Islam and blasphemy

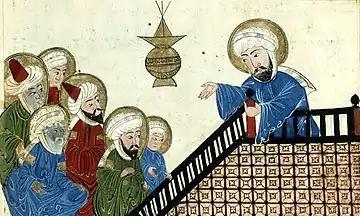
A 17th-century copy of a 14th-century Persian manuscript image of Muhammad prohibiting Nasi', one of the depictions of Muhammad which raised objections

In recent decades Islamic revivalists have called for its enforcement on the grounds that criminalizing hostility toward Islam will safeguard communal cohesion. In one country where strict laws on blaspheme were introduced in the 1980s, Pakistan, over 1300 people have been accused of blasphemy from 1987 to 2014, (mostly non-Muslim religious minorities), mostly for allegedly desecrating the Quran. Over 50 people accused of blasphemy have been murdered before their respective trials were over, and prominent figures who opposed blasphemy laws (Salman Taseer, the former governor of Punjab, and Shahbaz Bhatti, the Federal Minister for Minorities) have been assassinated.